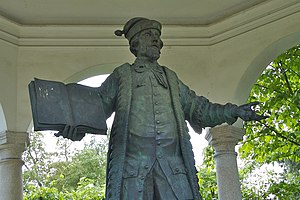
Johannes Kepler / Linz og andetsteds (1612–1630)
En statue af Kepler i Linz
Johannes Kepler var en tysk matematiker, astronom og astrolog og en af nøglefigurerne i det 17. århundredes naturvidenskabelige revolution. Han er bedst kendt for sine eponyme love om planeternes bevægelse, kodificeret af senere astronomer på basis af hans værker Astronomia nova, Harmonices Mundi og Epitome Astronomiae Copernicanae. De dannede også en del af grundlaget for Isaac Newtons tyngdelov.